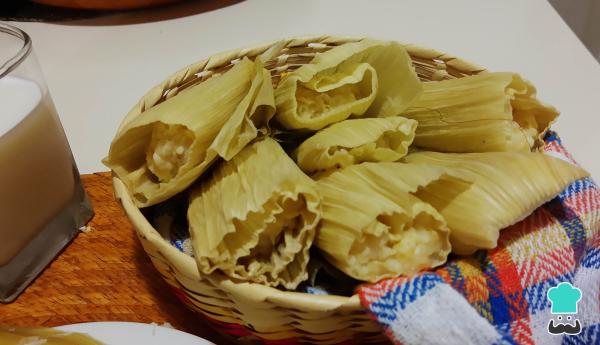
¡Lista la receta de tamales de elote dulces! Acompáñalos con un vaso de leche y disfrútalos calentitos. También puedes tostarlos al comal con la hoja para disfrutar de un toquecito crujiente. Otros tamales dulces son:Tamales de dulceTamales de chocolate y nuez